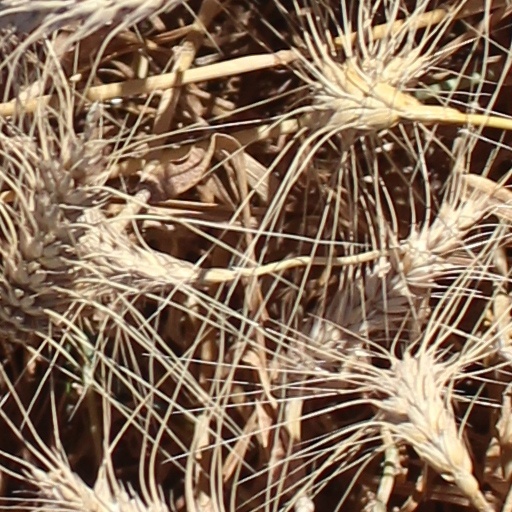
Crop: wheat